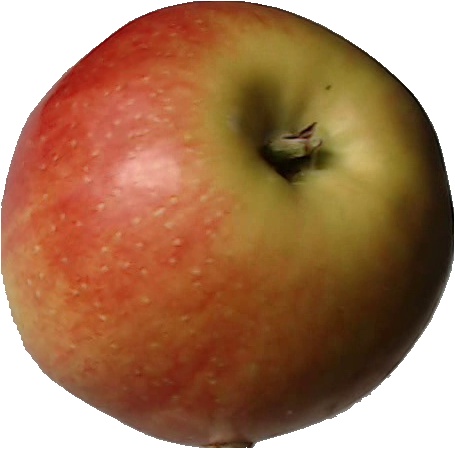
Label: apple_red_2